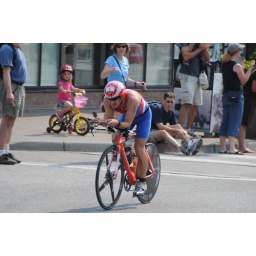
Jasper Blake makes his way in from the bike course as he rides down main street to the transition area.